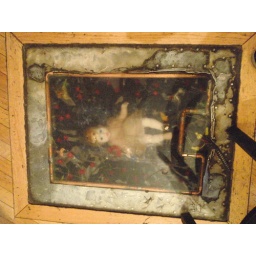
doll under glass in the floor